HIV/AIDS in Honduras

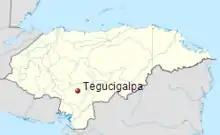
Map of Honduras, delineating its departments, and its capital Tegucigalpa

The areas most heavily affected by HIV/AIDS cases tend to be within what is called the Central Corridor of Development ("Corridor Central de Desarrollo"), affecting urban areas such as Tegucigalpa, San Pedro Sula, La Ceiba, El Progreso, Comayagua, Puerto Cortés, Tela, La Lima, and Choluteca. The disease originated in the northern part of the country, with especially high rates in Tegucigalpa and San Pedro Sula, which was the original epicenter of the disease.